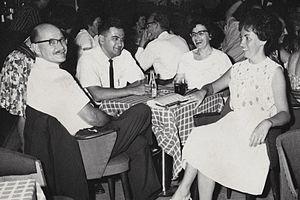
Luc Chicoine est un médecin canadien, pédiatre et professeur de pédiatrie.